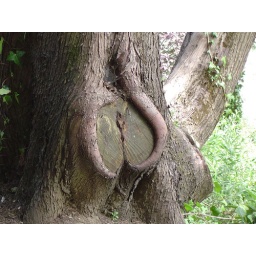
this was a tree found on the road leading up to a moorish castle in Sintra, Portugal.